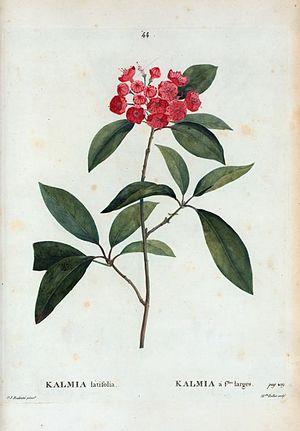
Kalmia latifolia = Kalmia à feuilles larges.